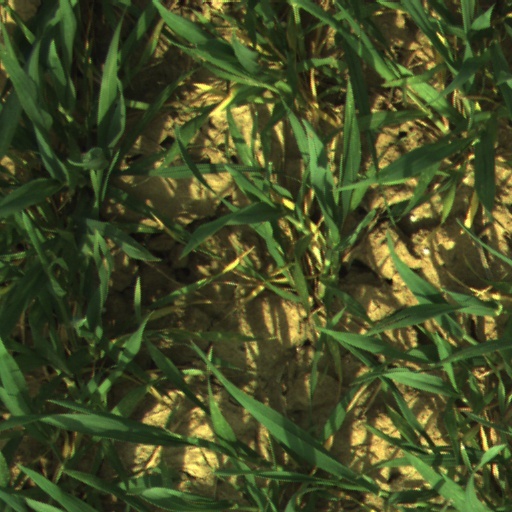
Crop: wheat